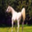
Label: horse